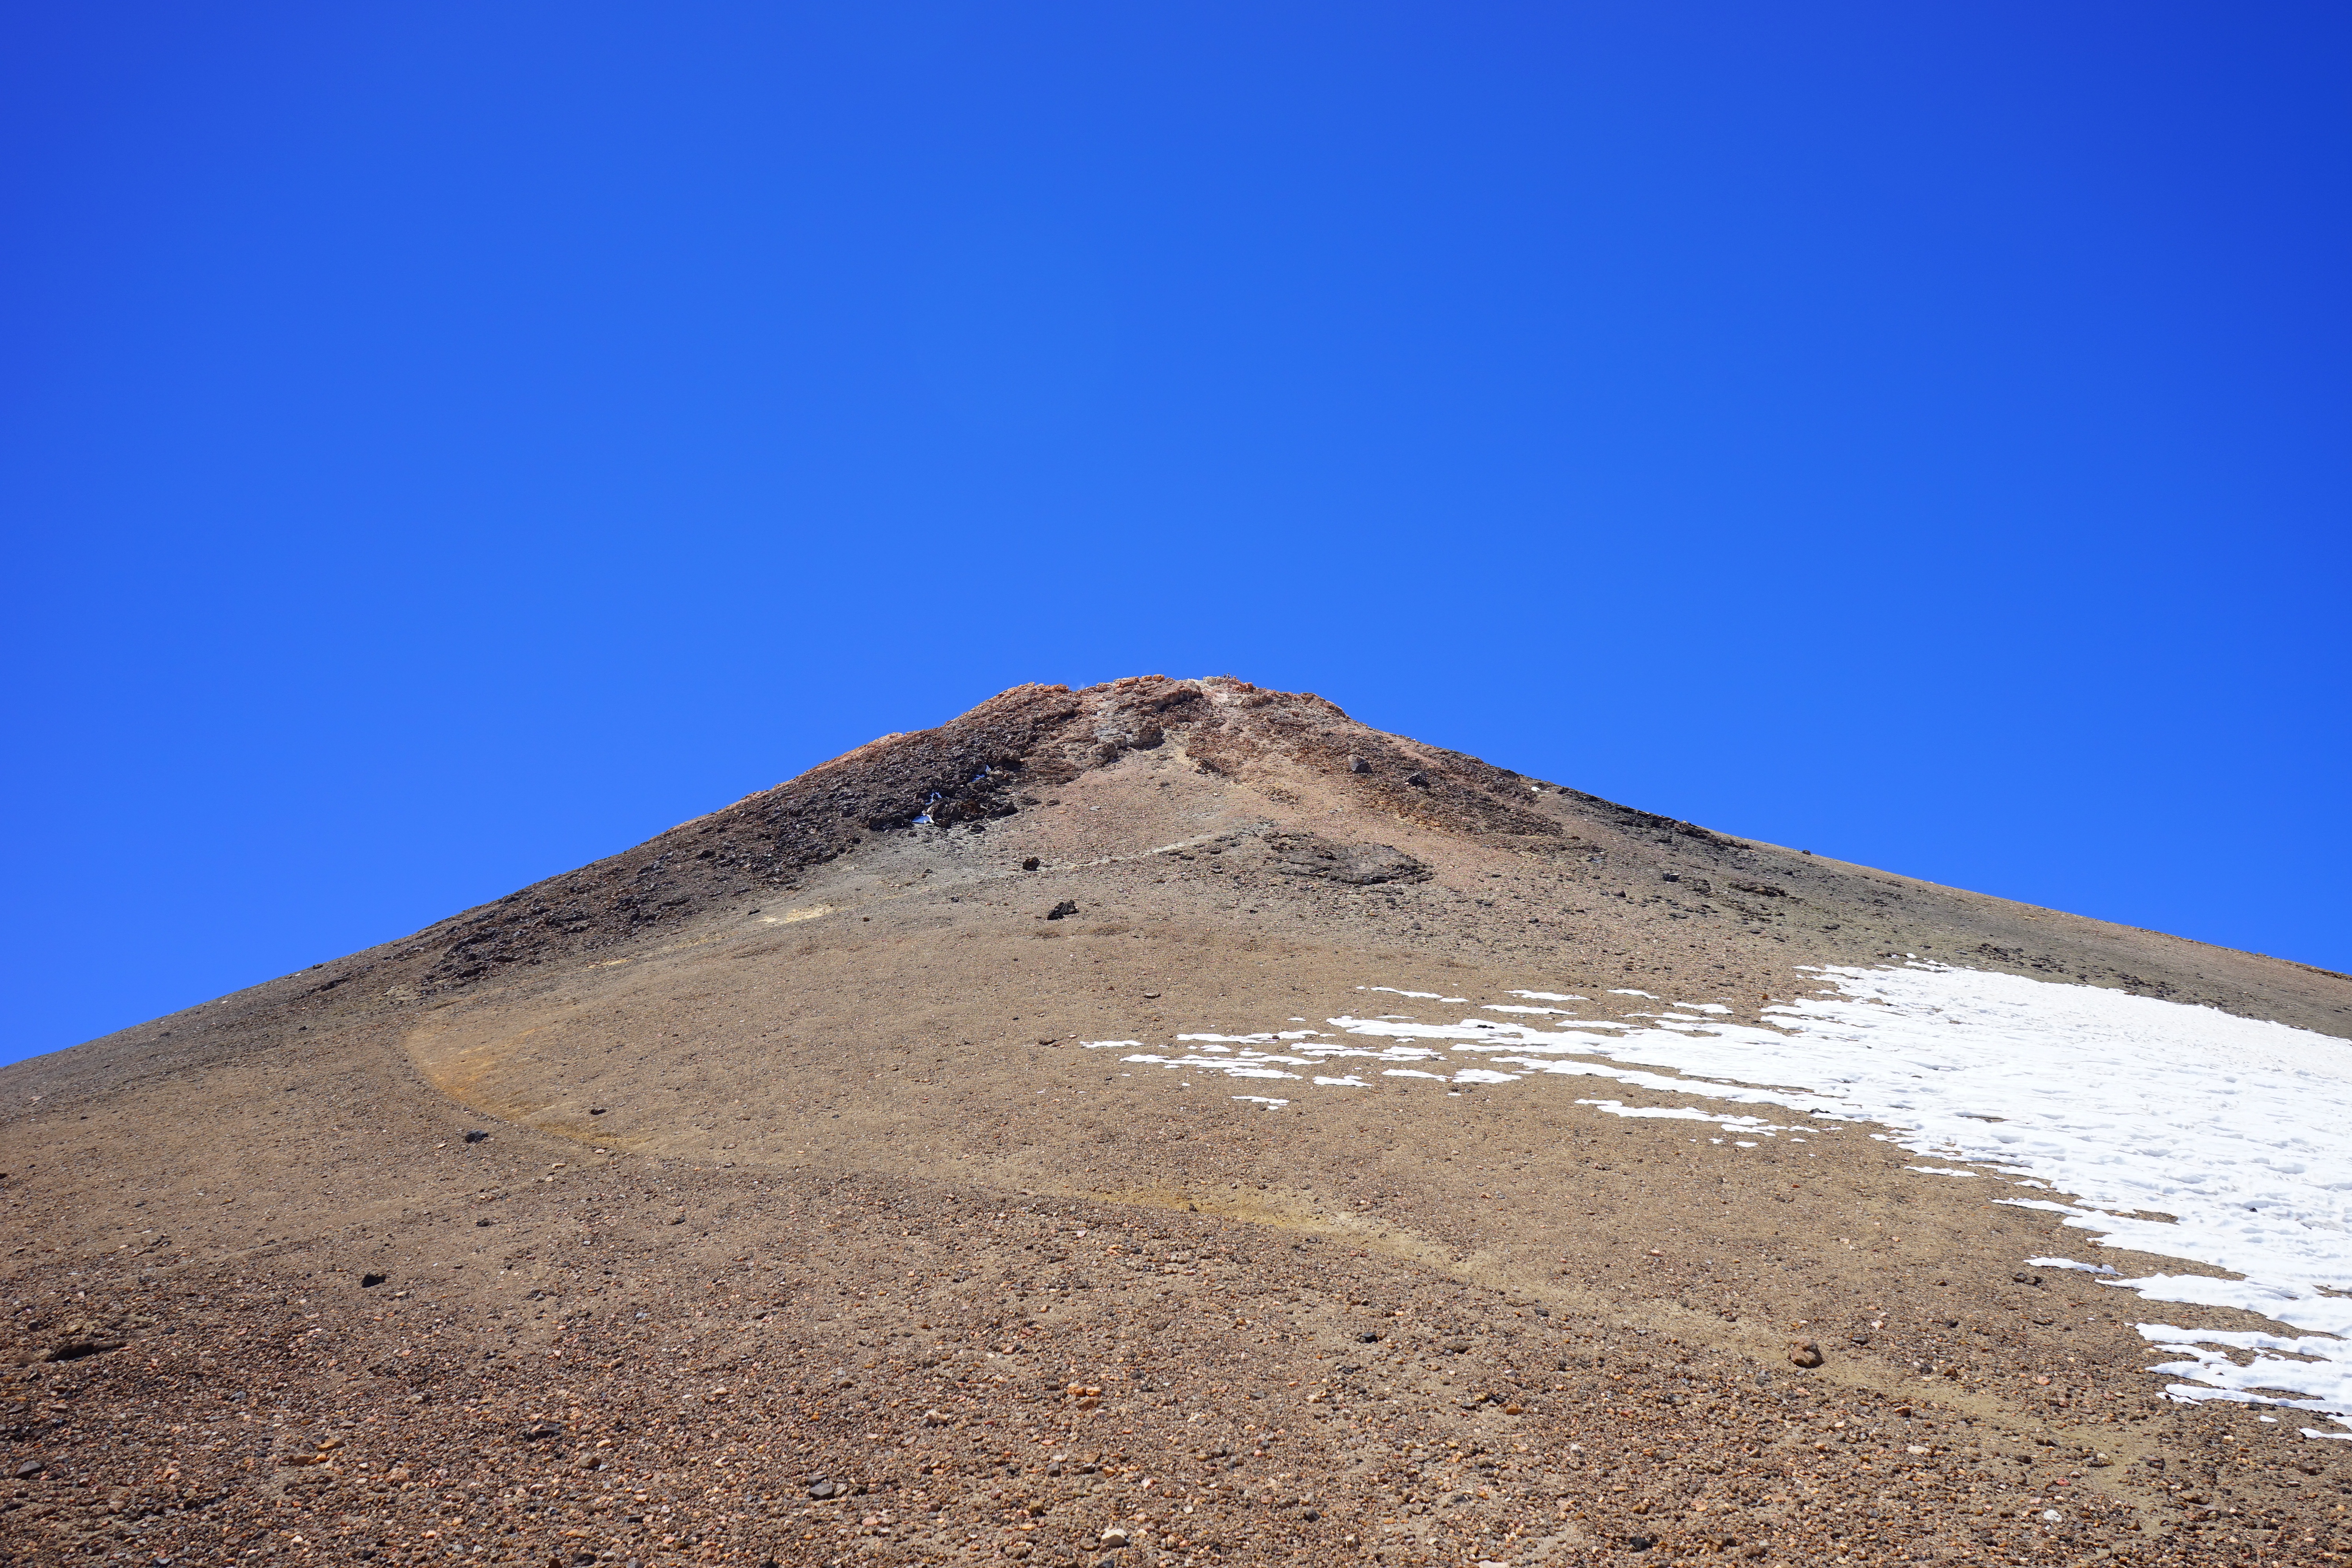
landscape, sea, path, sand, mountain, trail, hill, volcano, soil, ridge, summit, geology, plateau, tenerife, fell, rise, away, ecosystem, canary islands, teide, landform, teide national park, pico del teide, teyde, natural environment, geographical feature, mountainous landforms, volcanic landform, volcano summit, bimssteinfeld